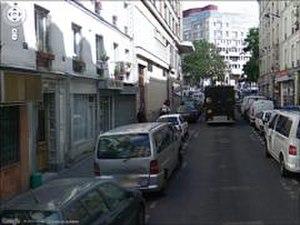
rue louis-bonnet PARIS XI
La rue Louis-Bonnet est une voie du 11ᵉ arrondissement de Paris, en France.